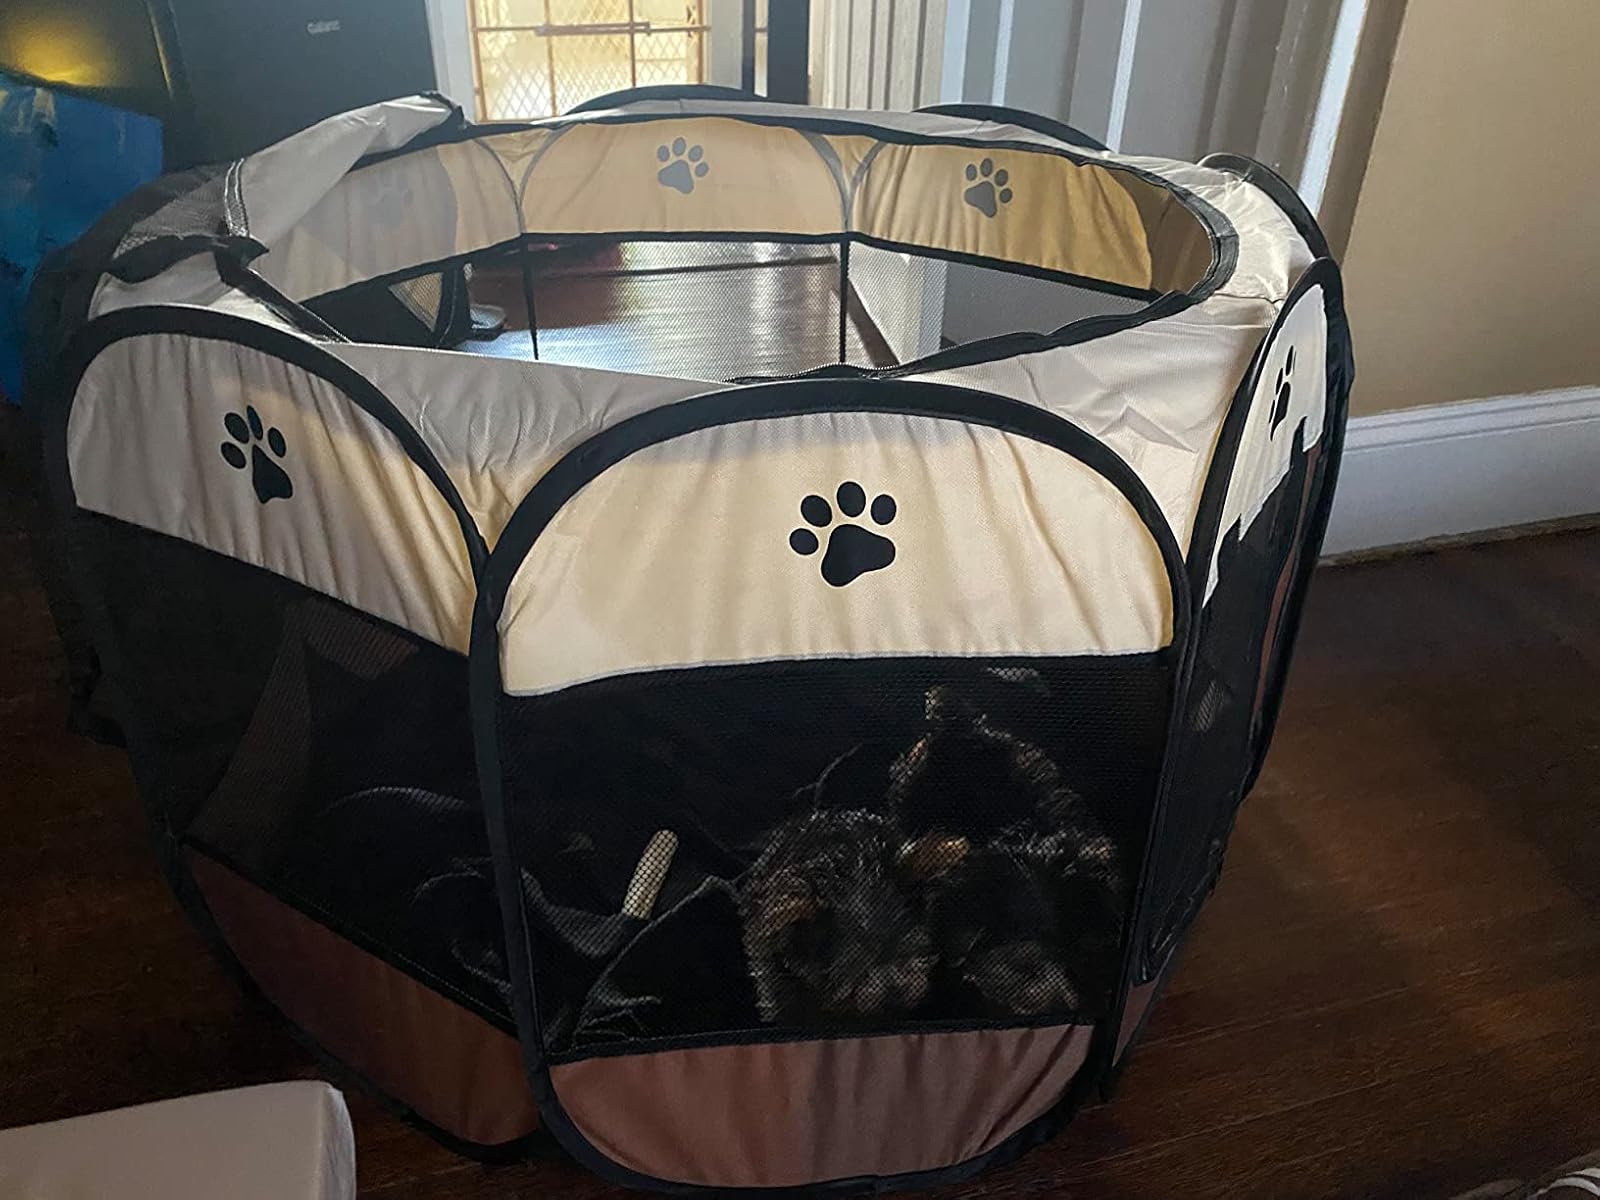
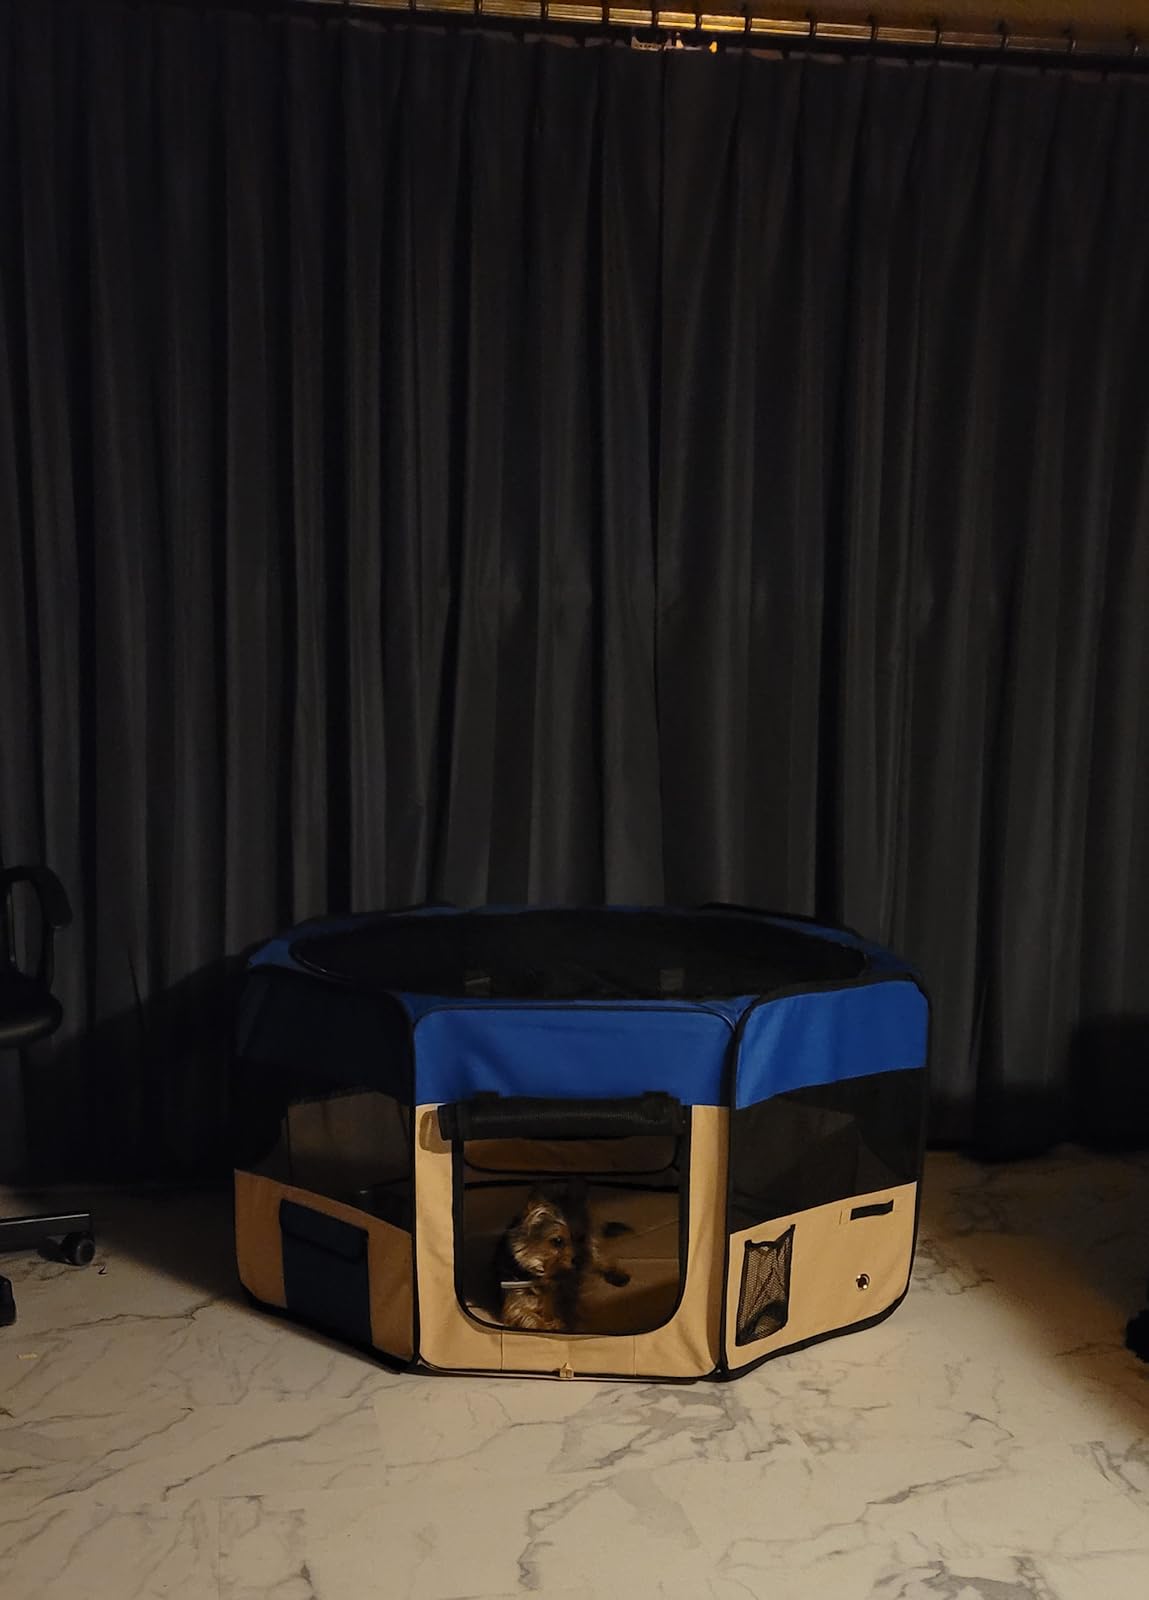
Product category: items_kennel
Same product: no